DeepL Translator

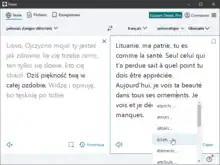
DeepL for Windows translating from Polish to French

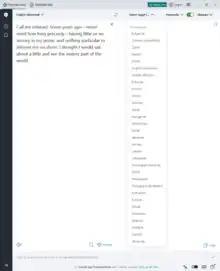
Target languages available in DeepL 23.10.1.11125

The translation is said to be generated using a supercomputer that reaches 5.1 petaflops and is operated in Iceland with hydropower.